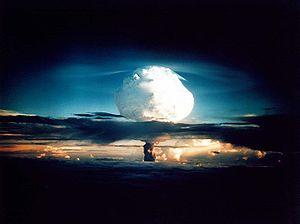
La fusion nucléaire est le processus dans lequel deux noyaux atomiques s’assemblent pour former un noyau plus lourd. Cette réaction est à l’œuvre de manière naturelle dans le Soleil et la plupart des étoiles de l'Univers, dans lesquelles sont créés tous les éléments chimiques autres que l'hydrogène et la majeure partie de l'hélium. Elle est, avec la fission nucléaire, l’un des deux principaux types de réactions nucléaires appliquées.
La guerre froide est le nom donné à la période de fortes tensions géopolitiques durant la seconde moitié du XXᵉ siècle, entre d'une part les États-Unis et leurs alliés constitutifs du bloc de l'Ouest et d'autre part l'Union des républiques socialistes soviétiques et ses États satellites formant le bloc de l'Est. La guerre froide s'installe progressivement à partir de la fin de la Seconde Guerre mondiale dans les années 1945 à 1947 et dure jusqu'à la chute des régimes communistes en Europe en 1989, rapidement suivie de la dislocation de l'URSS en décembre 1991.
La bombe H est une bombe nucléaire dont l'énergie principale provient de la fusion de noyaux légers.
Découverte des grottes de Cougnac, grotte ornée du paléolithique, par Lucien Gouloumes, René Borne, Jean Mazet, Roger, Maurice Boudet et Alphonse Sauvant dans le Lot.
Une centrale à fusion inertielle est destinée à produire industriellement de l'électricité à partir de l'énergie de fusion par des techniques de confinement inertiel. Ce type de centrale en est encore au stade de la recherche.